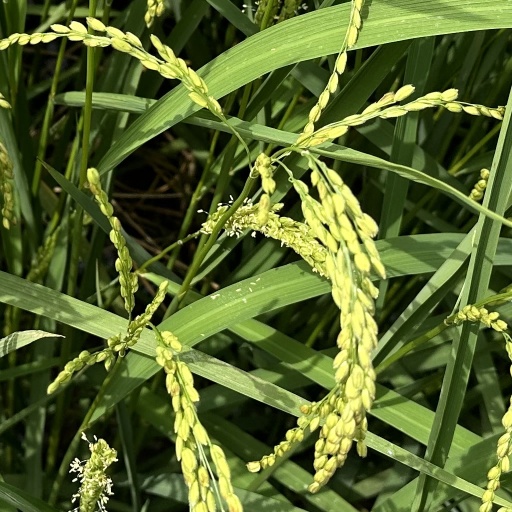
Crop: rice